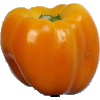
Label: Pepper Yellow 1